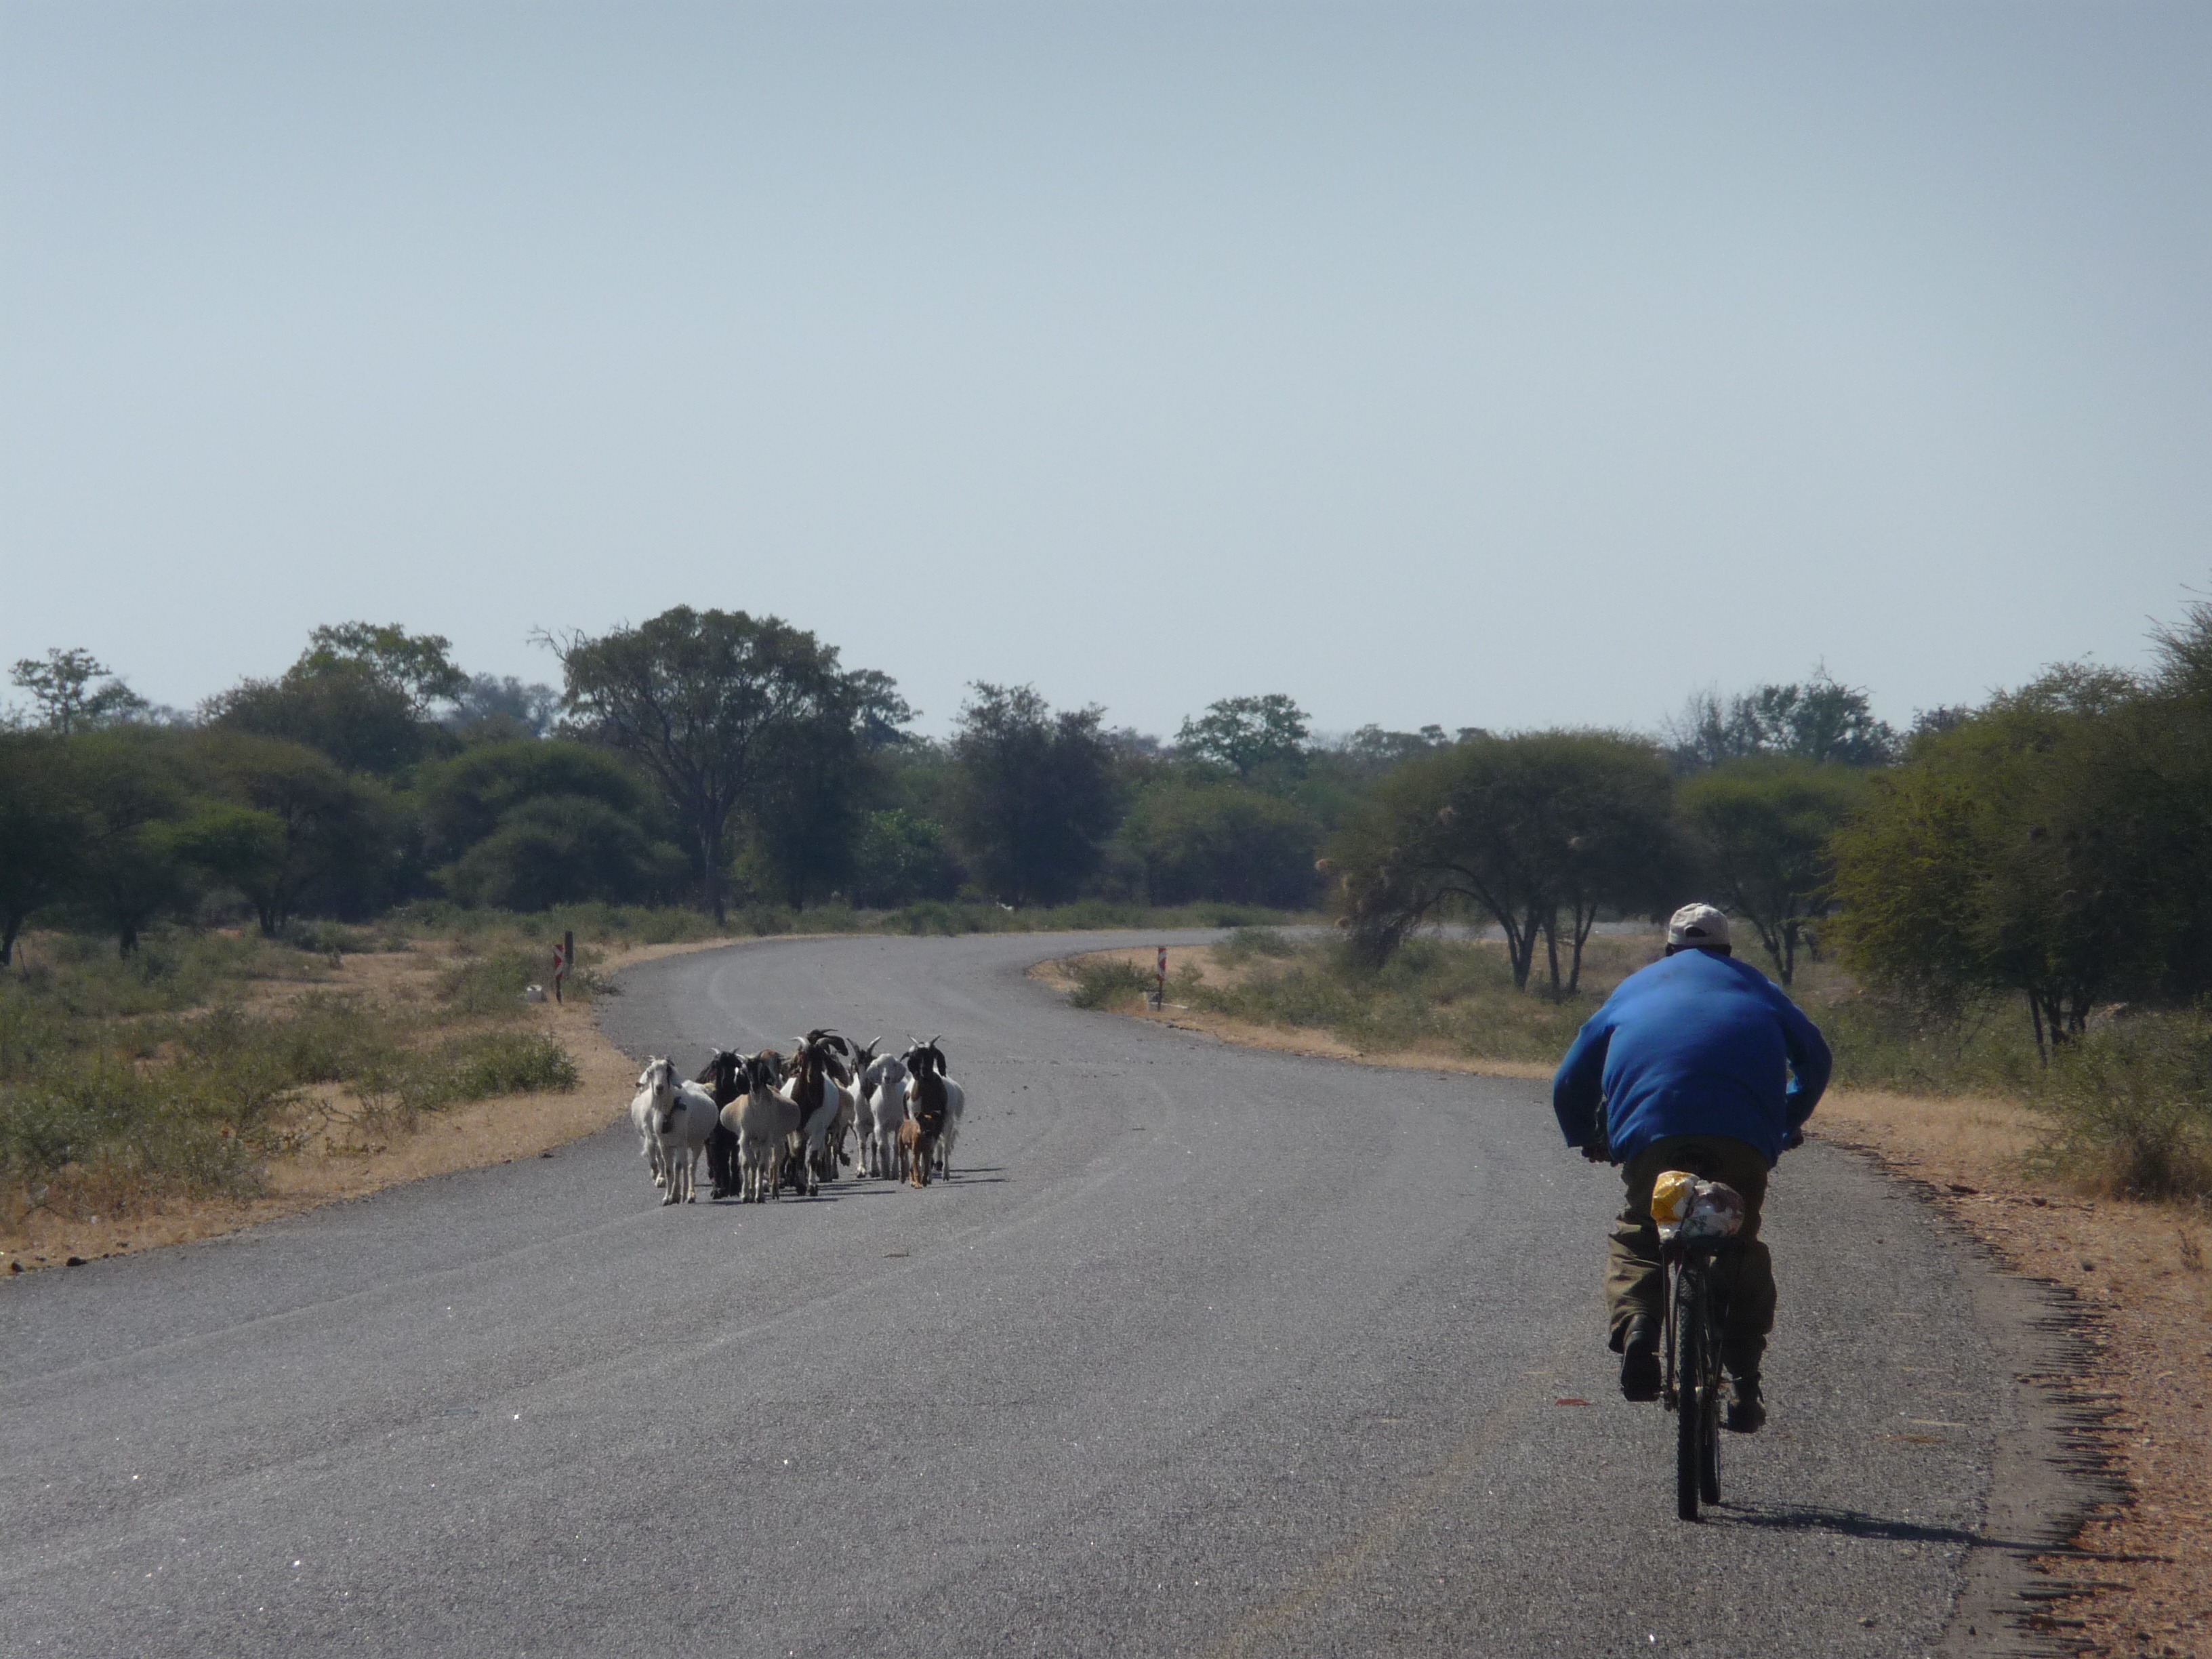
road, cyclist, vehicle, africa, lonely, road trip, cycling, rural area